List of Art Deco theaters in Metro Manila

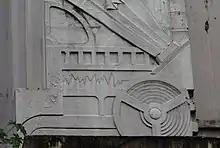
Capitol Theater – Facade – Film Reel Elements

The bottom of both reliefs are images of film and film reels, likewise executed symmetrically. The presence of these elements are in line with the establishment's purpose as a cinema, and consistent with the Art Deco style which heavily favors bold geometric shapes.